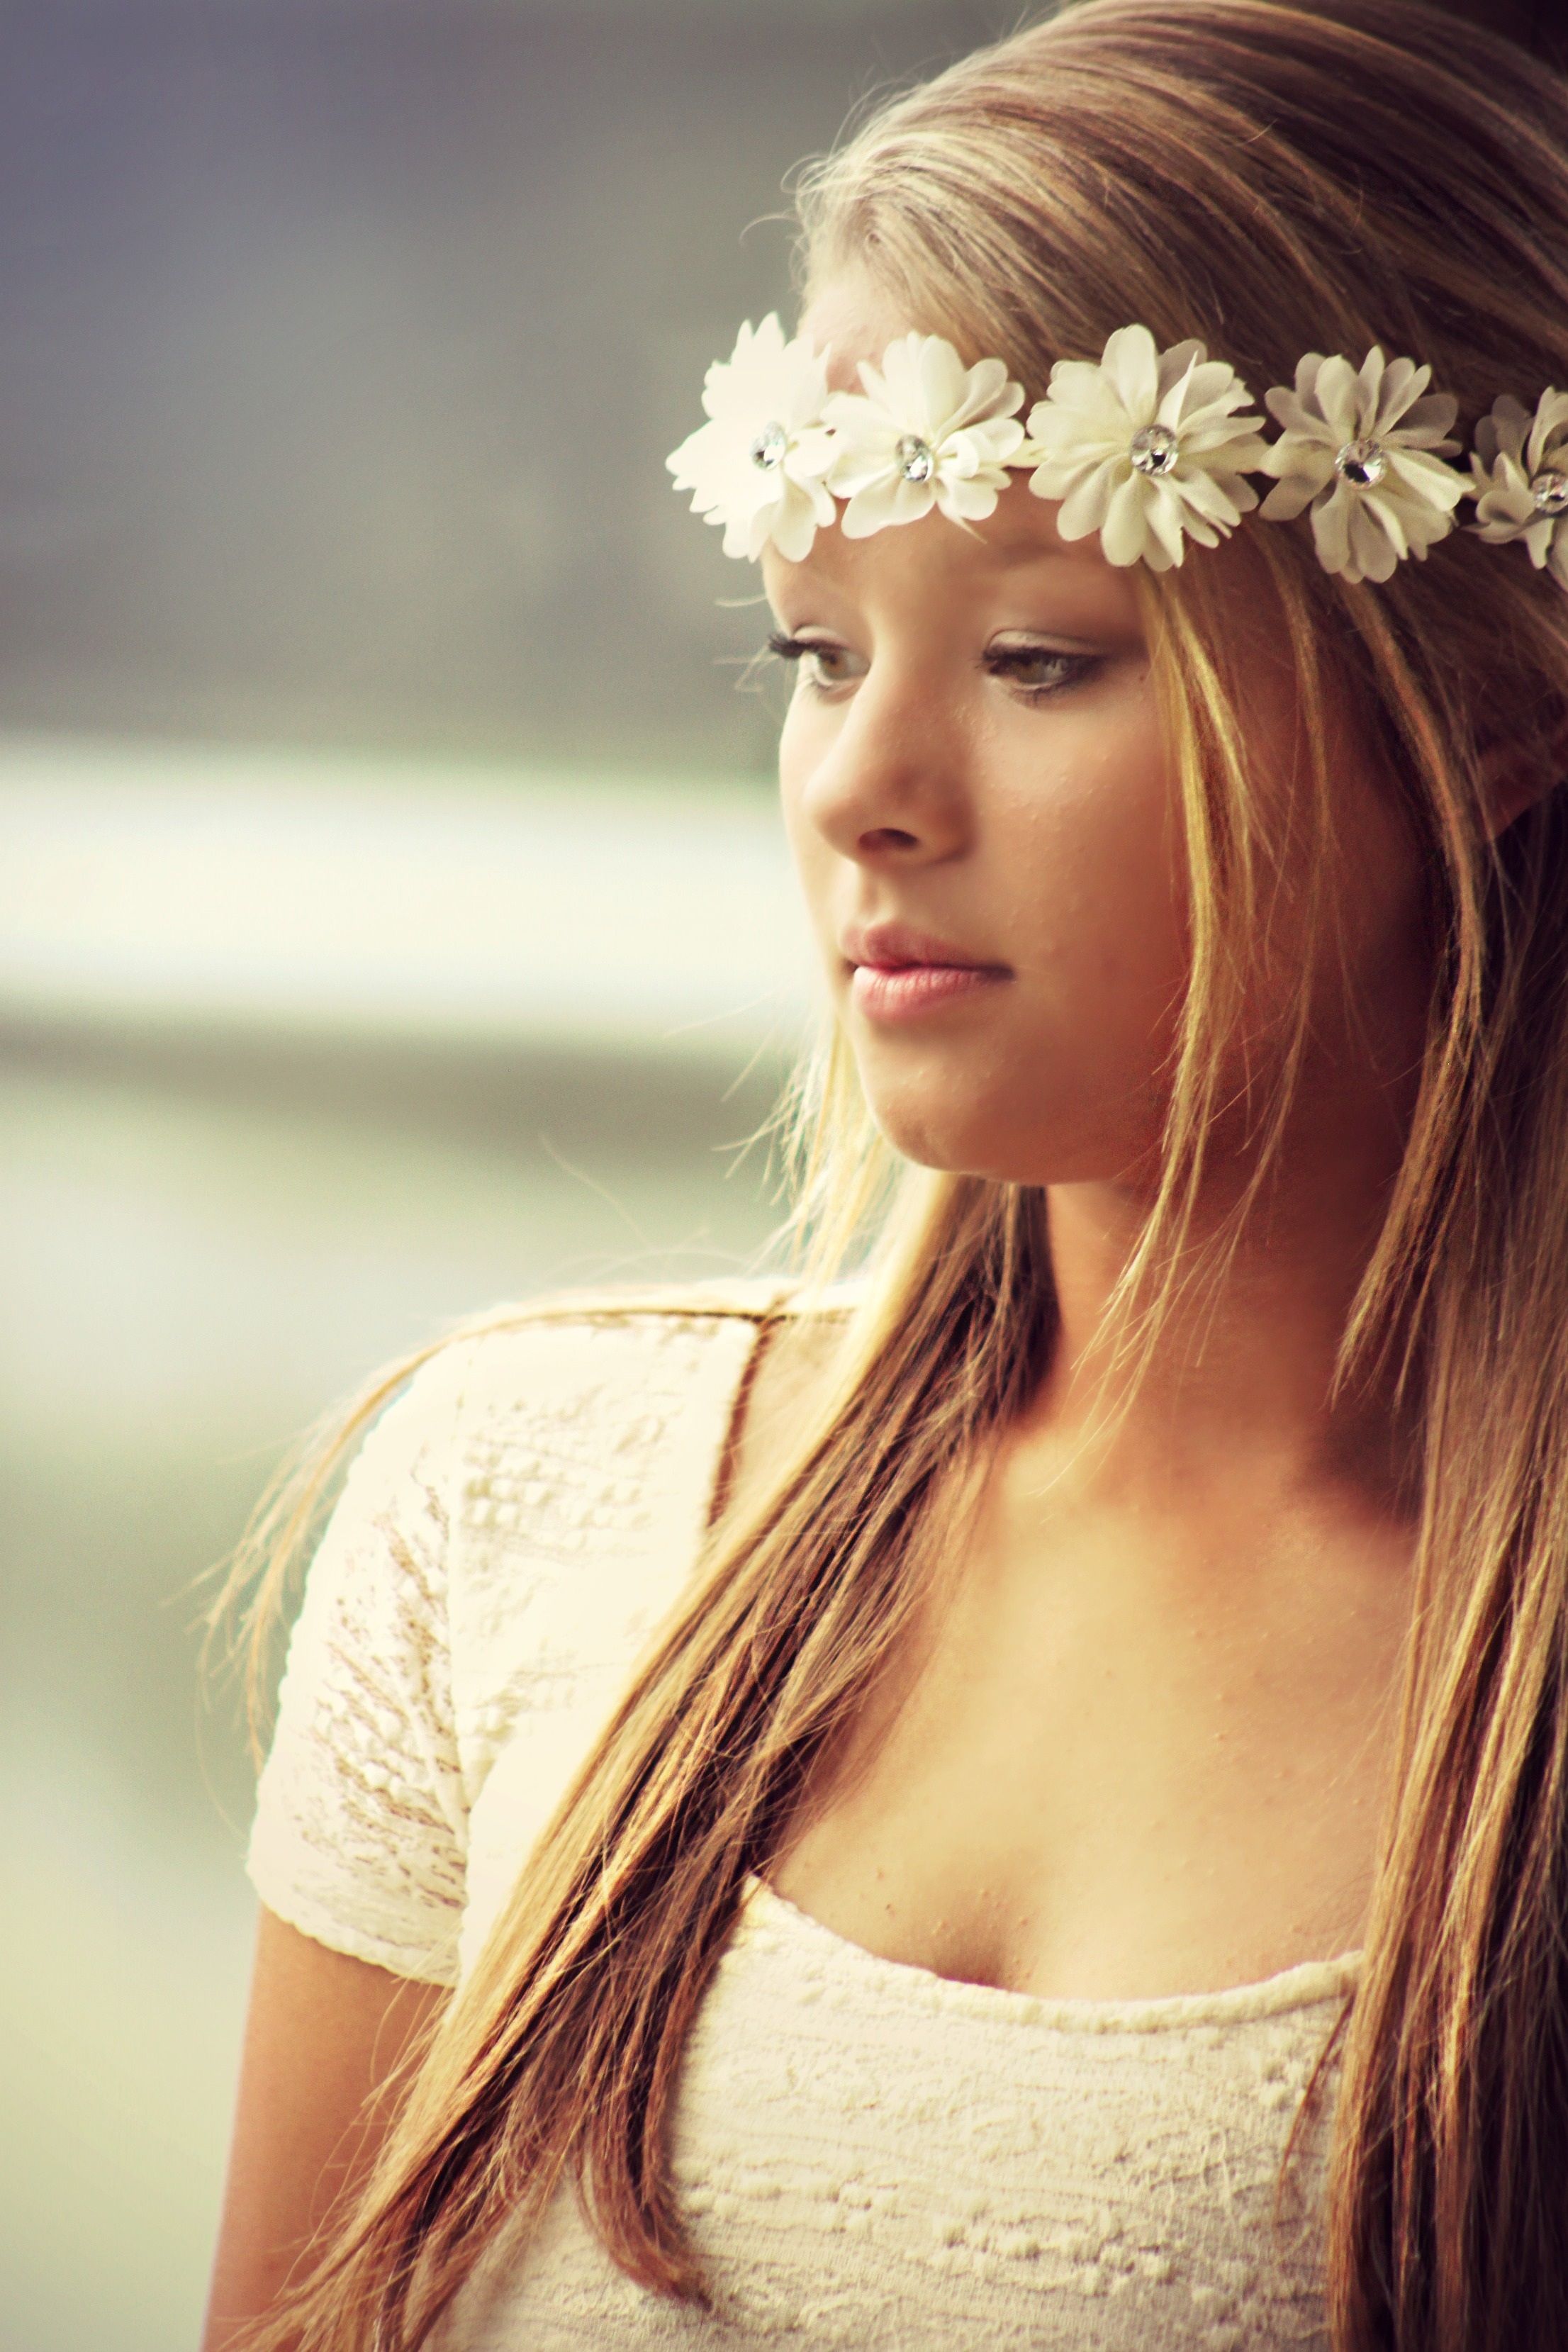
person, girl, woman, hair, photography, female, portrait, model, young, fashion, clothing, lady, bride, hairstyle, long hair, face, dress, beauty, beautiful, blond, pretty, teen, gorgeous, veil, photo shoot, brown hair, portrait photography